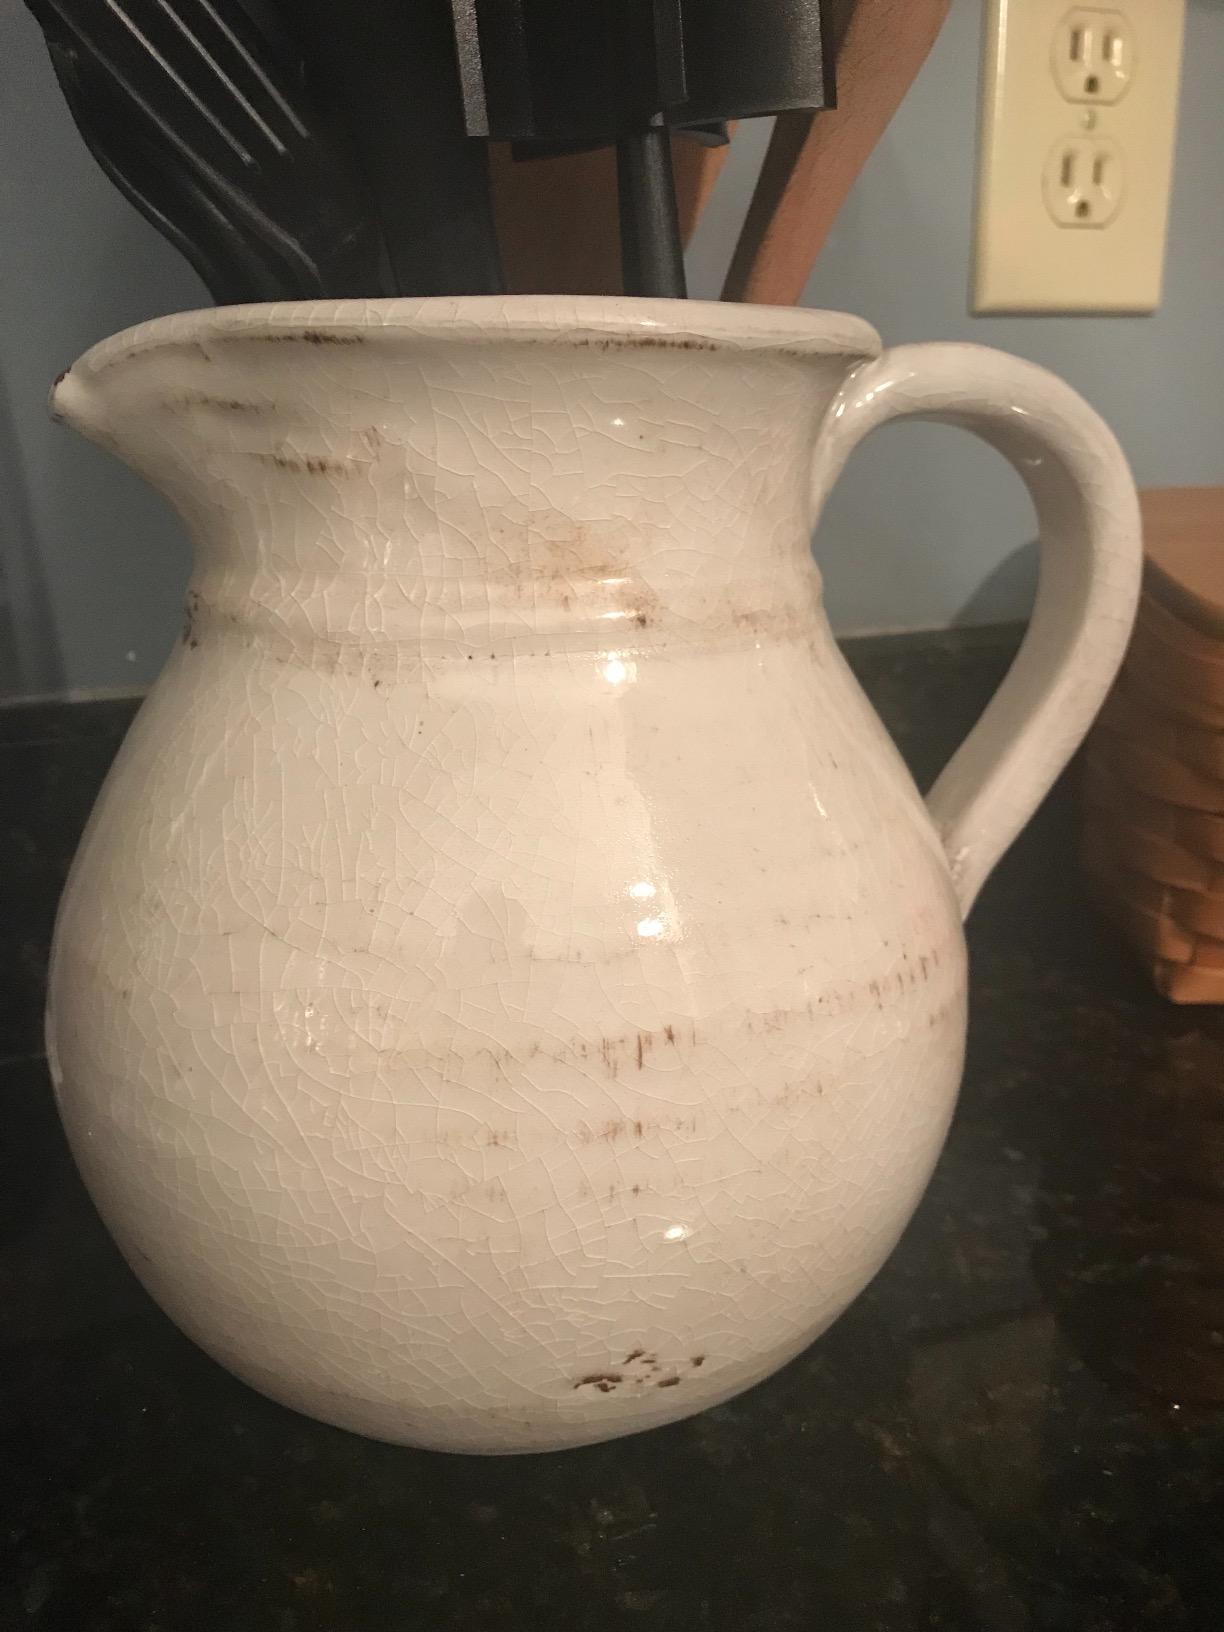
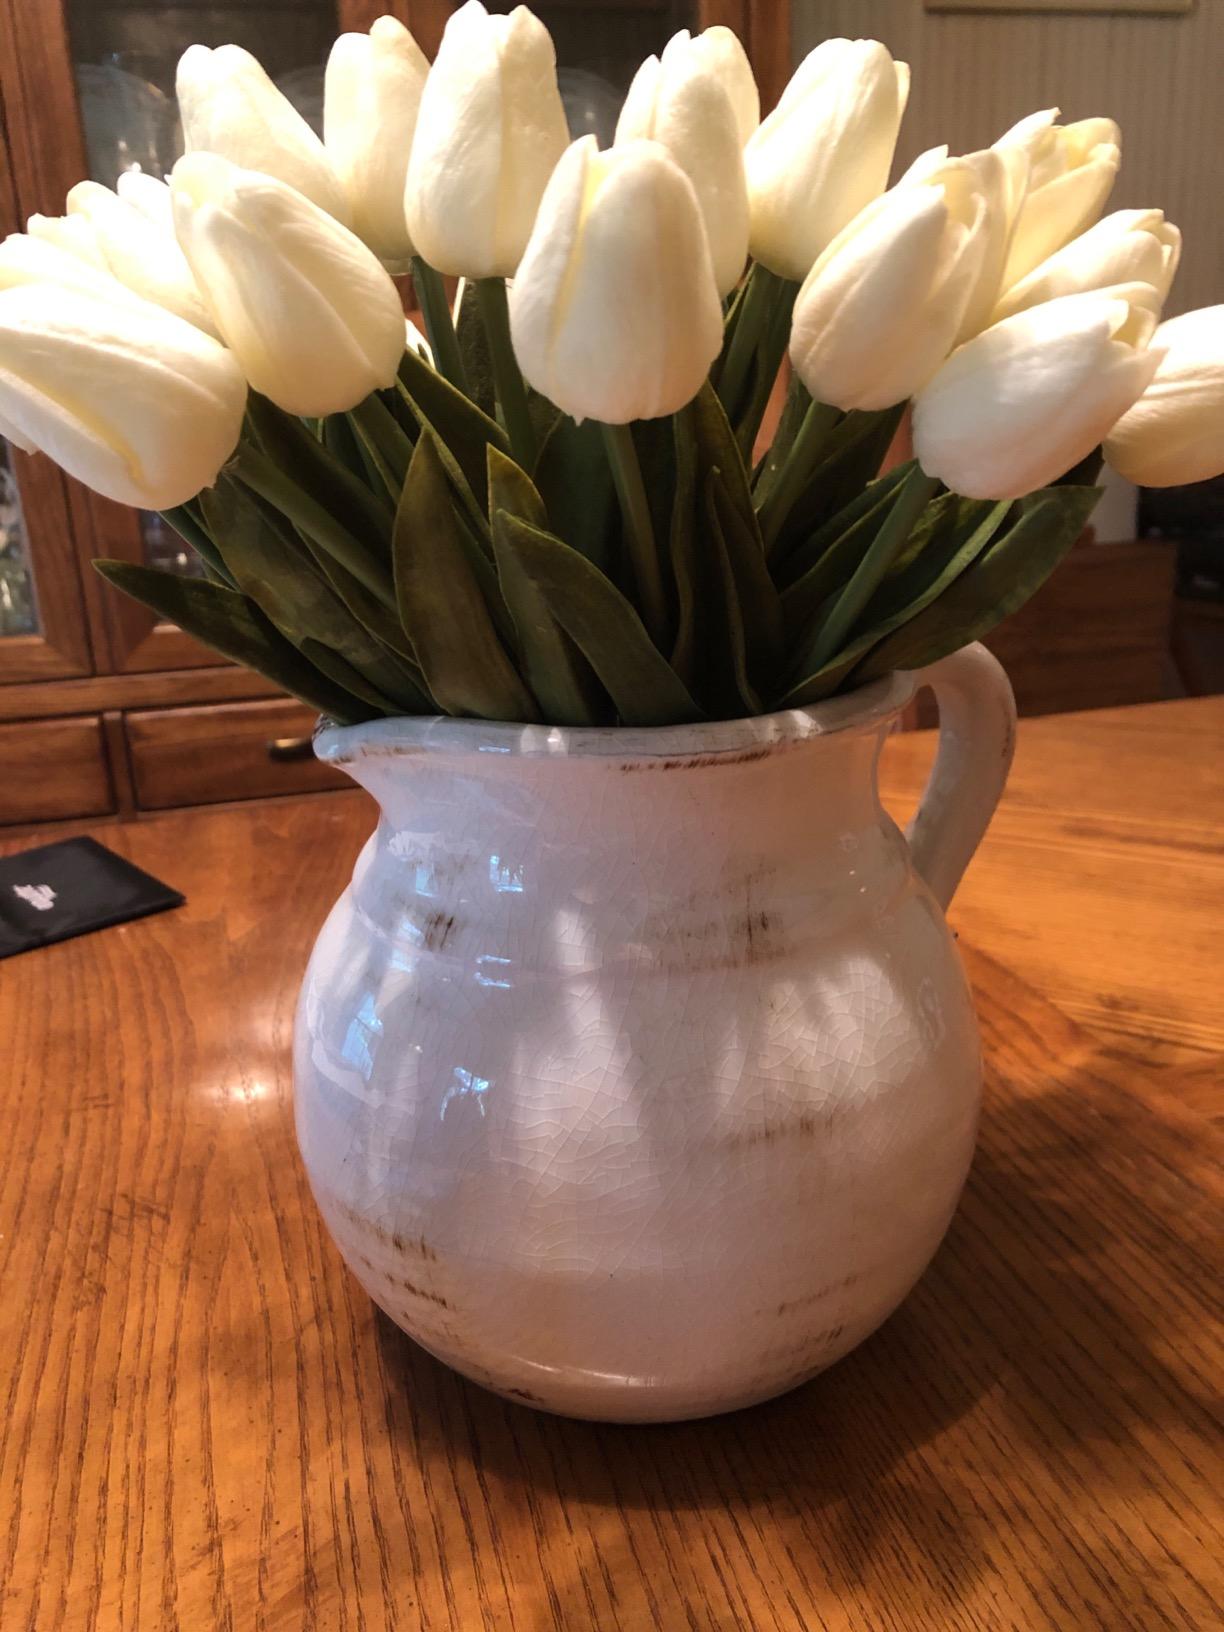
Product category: vase
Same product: yes